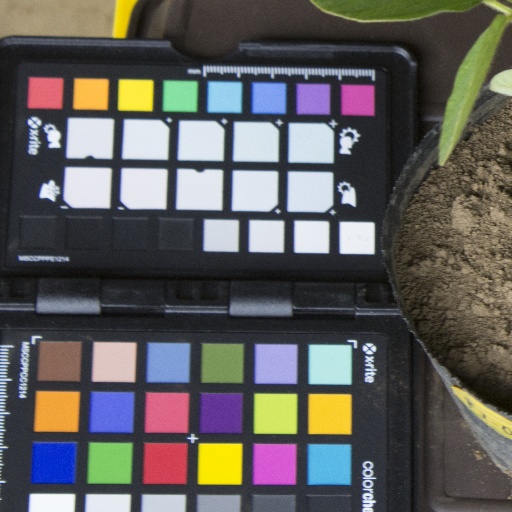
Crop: soybean